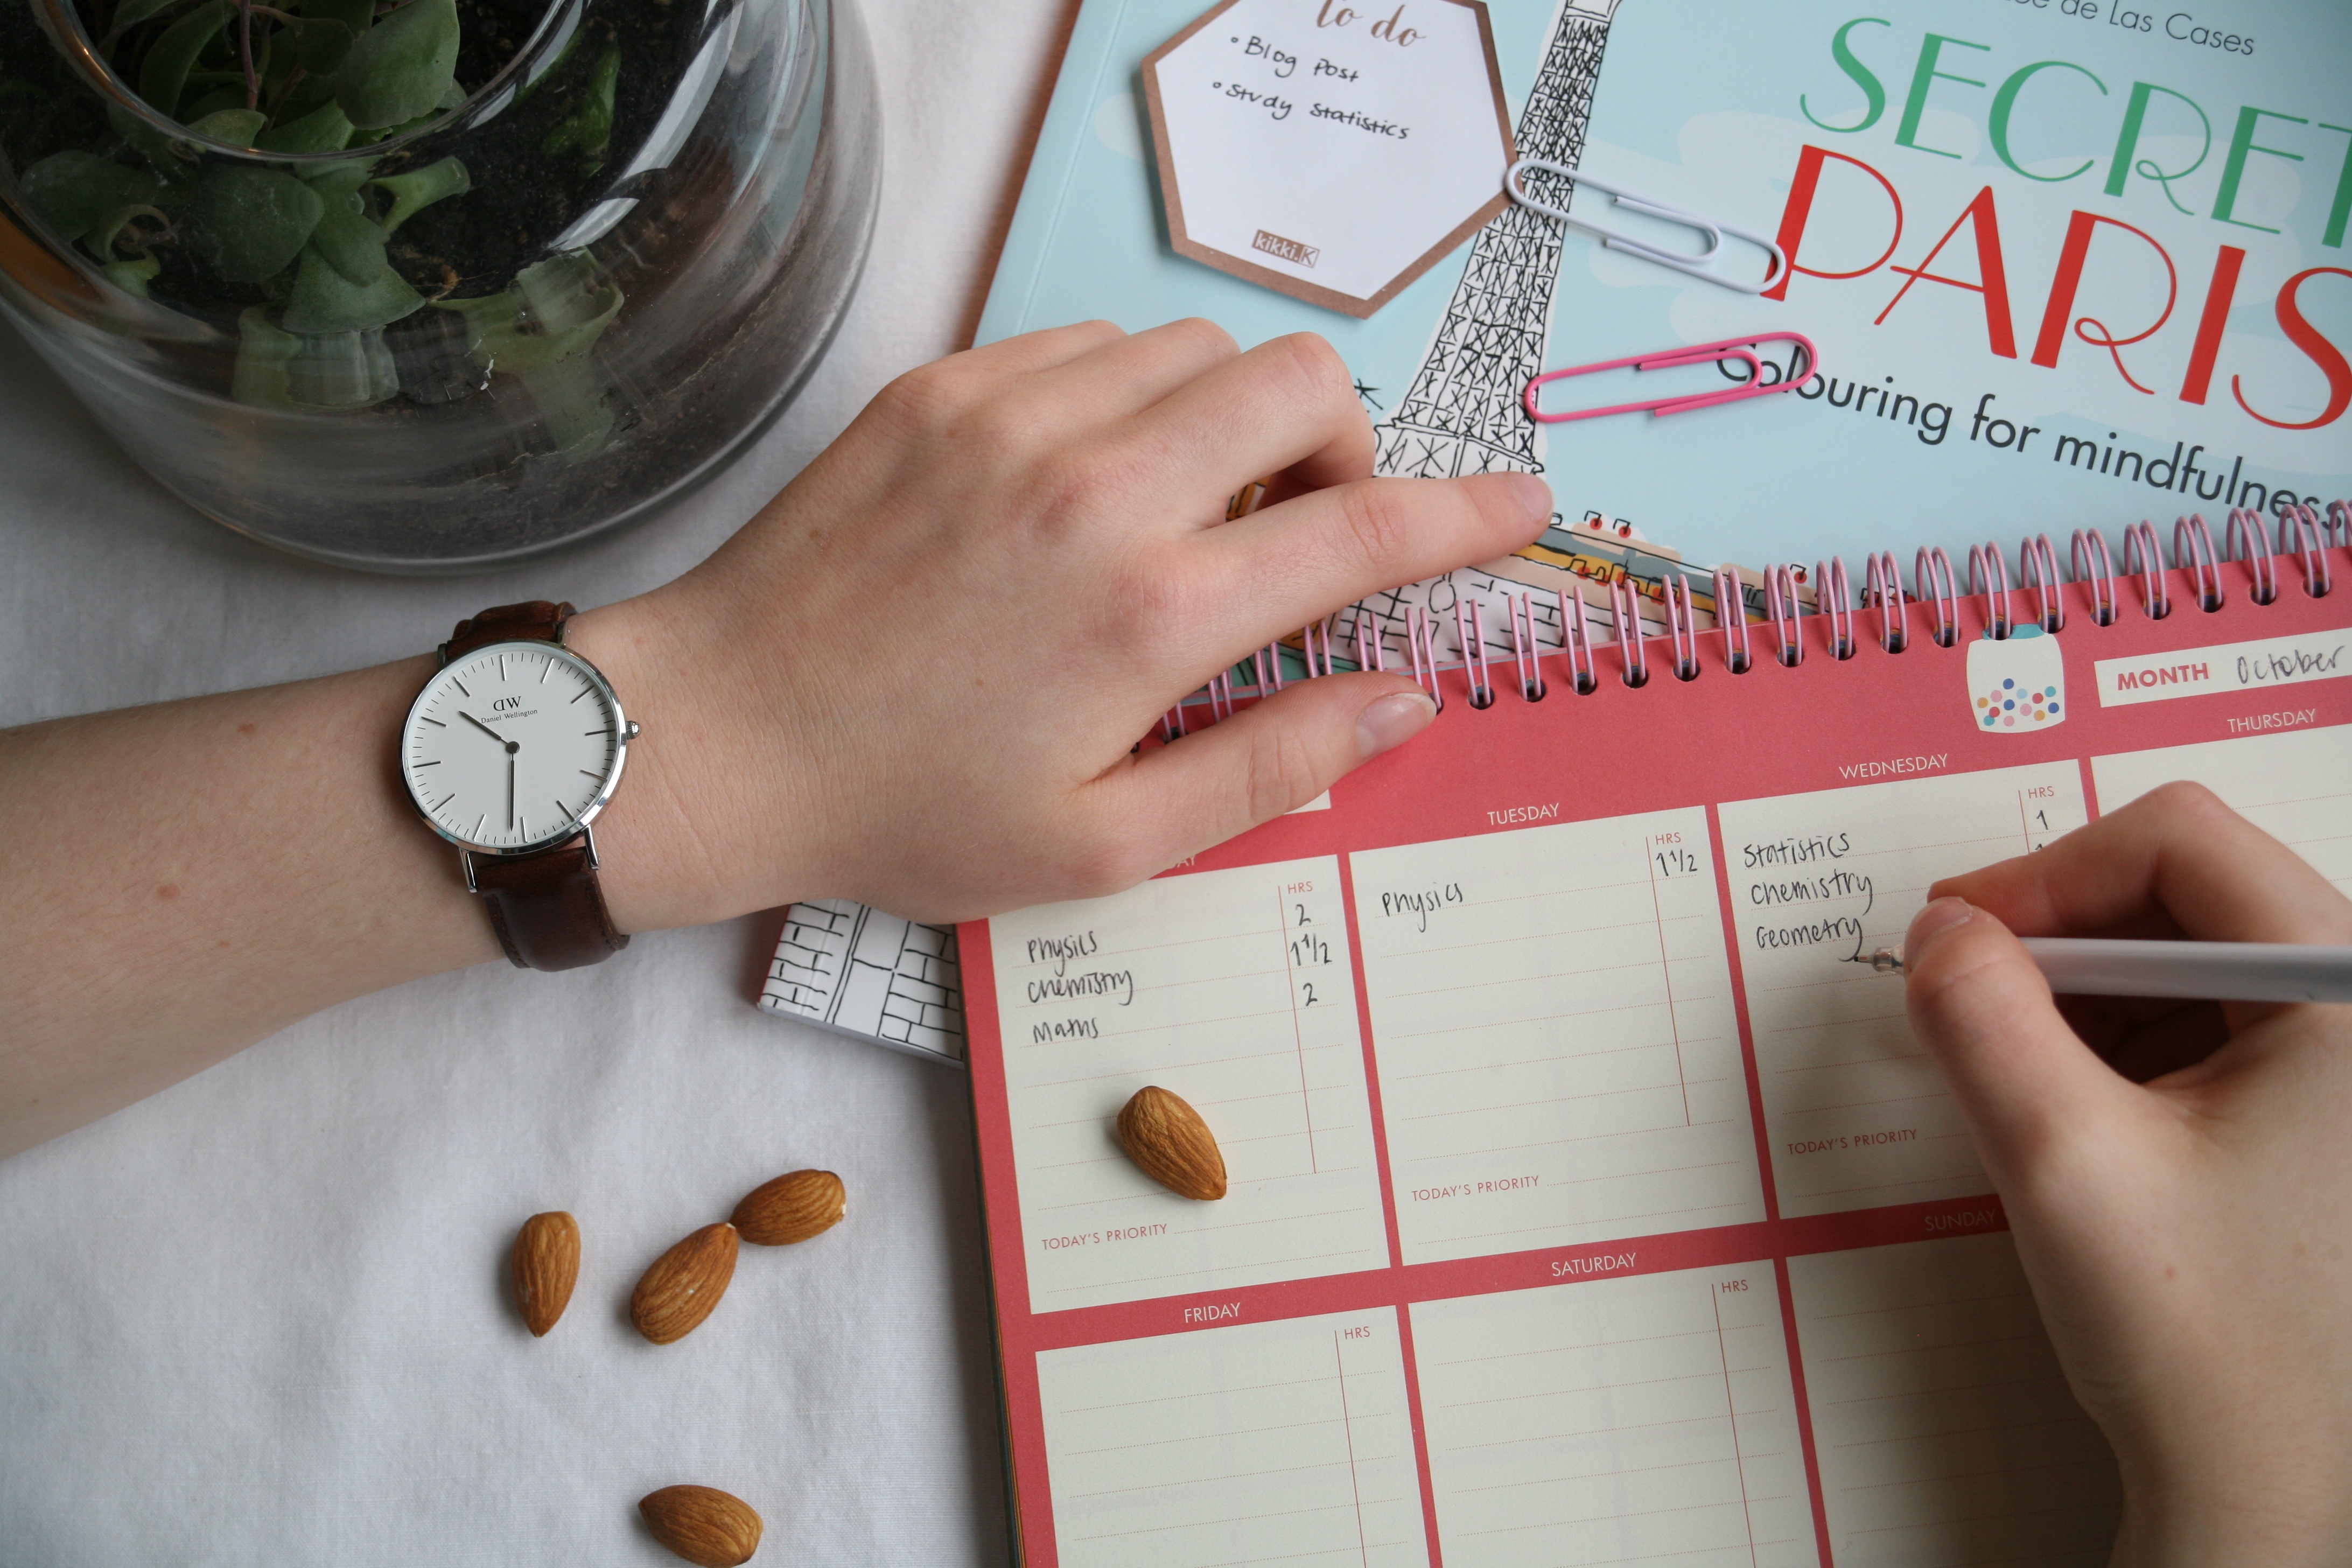
writing, hand, pattern, finger, color, art, design, skin